Adversus Helvidium

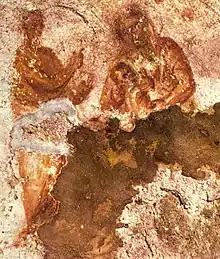
Isaiah (left) predicts the birth of the Messiah from the Virgin. Possibly the oldest known image of Mary, mother of Jesus shown nursing the Infant Jesus. Circa AD 100–150, Catacomb of Priscilla, Rome.

On the Perpetual Virginity of Blessed Mary Against Helvidius is an apologetic work of Saint Jerome which refutes Helvidius' stance on Mary's virginity. (–420).